Kingston, Ontario

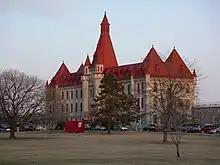
Collins Bay Institution

In 2021, 65,490 Kingston residents, or about half of the population, were members of Christian groups; the largest were Roman Catholics, who numbered 30,385 (23.5%), the United Church of Canada (8,575 or 6.6%), and the Anglican Church of Canada (8,600 or 6.7%).